Graph flattenability

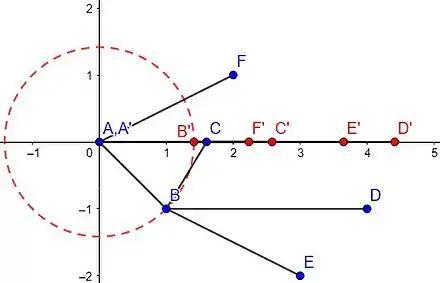
Figure 1. A 2-dimensional framework of a DCS whose graph is a tree with six vertices is shown in blue. A 1-dimensional framework of the same DCS is shown in red.

"Proof." A proof can be found in Belk & Connelly. For one direction, a forest is a collection of trees, and any distance constraint system whose graph is a tree can be realized in 1-dimension. For the other direction, if a graph formula_4 is not a forest, then it has the complete graph formula_35 as a subgraph. Consider the DCS that assigns the distance 1 to the edges of the formula_38 subgraph and the distance 0 to all other edges. This DCS has a realization in 2-dimensions as the 1-skeleton of a triangle, but it has no realization in 1-dimension.